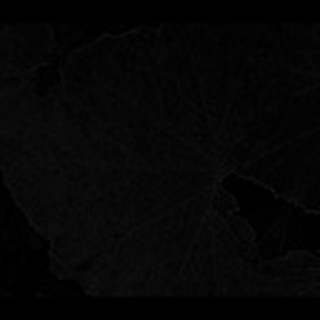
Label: cotton_powdery_mildew